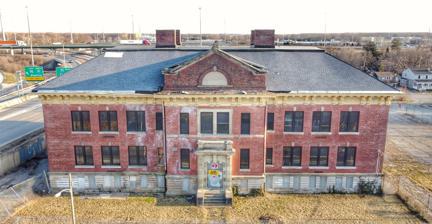
Building: Bellows School
Country: United States of America
Year built: 1905
Public elementary school in Columbus, Ohio, United States Bellows School The school building in 2022 Address 725 Bellows Avenue Columbus , Ohio United States Coordinates 39°57′10″N 83°01′06″W / 39.952732°N 83.018306°W / 39.952732; -83.018306 Information Other name Bellows Avenue Elementary School Type Public elementary school Opened 1905 Closed 1977 School district Columbus Campus size 1.8 acres (0.73 ha) Architect David Riebel Architectural style(s) Renaissance Revival The Bellows School , also known as the Bellows Avenue Elementary School , is a historic school building in the Franklinton neighborhood of Columbus, Ohio . The building was constructed for the Columbus Public School District in 1905, designed by local architect David Riebel and built by George Bellows Sr. The elementary school operated until 1977; since then the building has been mostly vacant. The building was deemed eligible for the National Register of Historic Places by the Ohio Historic Preservation Office in 2006. In 2014, a developer announced plans to renovate the structure, despite plans from Ohio's transportation agency to demolish it to expand nearby highway exit ramps. Attributes Central pedimented pavilion, 2021 The site has 1.8 acres (0.73 ha). It has a highly visible location, adjacent to Ohio State Route 315 and just north of Interstate 70 . The building is designed in the Renaissance Revival style. It features a rusticated limestone foundation, an elaborate bracketed cornice , a main entranceway of intricate carved sandstone with Neoclassical foliate details, and more simple side entrances with stone pilasters. For its architecture, user as a major school facility for decades, and prominence as a notable work of David Riebel , the school is eligible for the National Register of Historic Places . The building has an intact exterior, with original brick walls, limestone trim, and a slate roof. The building still retains original wood window sashes and some doors. While vacant, the building has had corrugated metal coverings to discourage trespassing. The building has never had any additions made to it. History Aerial view in the 1950s, during highway construction In 1988, largely as it stands today Built in 1905, the building was built and named for local architect and builder George Bellows Sr. , father of the artist George Bellows . The school was designed by German-American architect David Riebel , head architect for the school system from 1893 to 1922. The school closed in 1977 and has mostly been vacant since then. The building was deemed eligible for the National Register of Historic Places by the Ohio Historic Preservation Office in 2006. Amid the Ohio Department of Transportation (ODOT)'s I-70/71 split project, the building was set to be torn down, as part of the long-range plan for the highways. The proposal would create new exit ramps around the interchange, increasing traffic safety and efficiency. No build alternative was found that would lead to the building's preservation, as studied in a 2008 ODOT report. One alternative design was not recommended, as it would take land from the nearby Dodge Park, a public park that provides services to residents in neighboring areas. It would result in the loss of a baseball field or a soccer/football field, and part of a walking trail. The school building, even if renovated into housing, was deemed to not provide fundamental services to the neighborhood that the park offers. In 2014, even despite the planned demolition, developer Yhezkel Levi purchased it. The building is planned to be renovated, to include office space in its basement and 27 apartments on the main and two upper floors. A complex of eight townhouse units and three single family homes is proposed for the site around the building. The developer is going forward as the highway project may take several decades before it reaches that area, and there is no money budgeted for that section yet. The developer hopes that the renovation and any historic designations would make the state's purchase of the site more costly and difficult. The building was listed on the Columbus Landmarks Foundation 's endangered buildings list in 2014 and 2015. By 2017, Levi had replaced almost all of the roof, shored up rotted floors, remediated for asbestos, and removed piles of trash and debris. As of 2021, the building is still under renovation, with new windows added to upper floors that year. See also Schools in Columbus, Ohio References